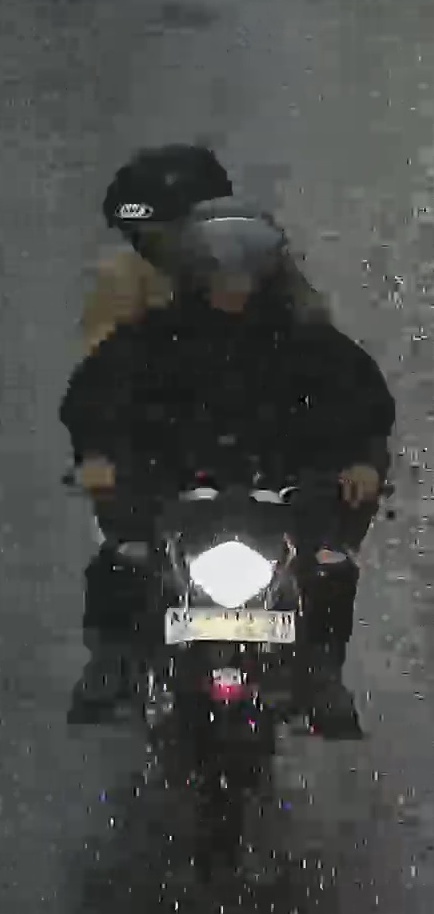
person-with-helmet: 2
person-without-helmet: 0